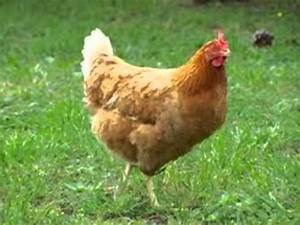
Label: chicken